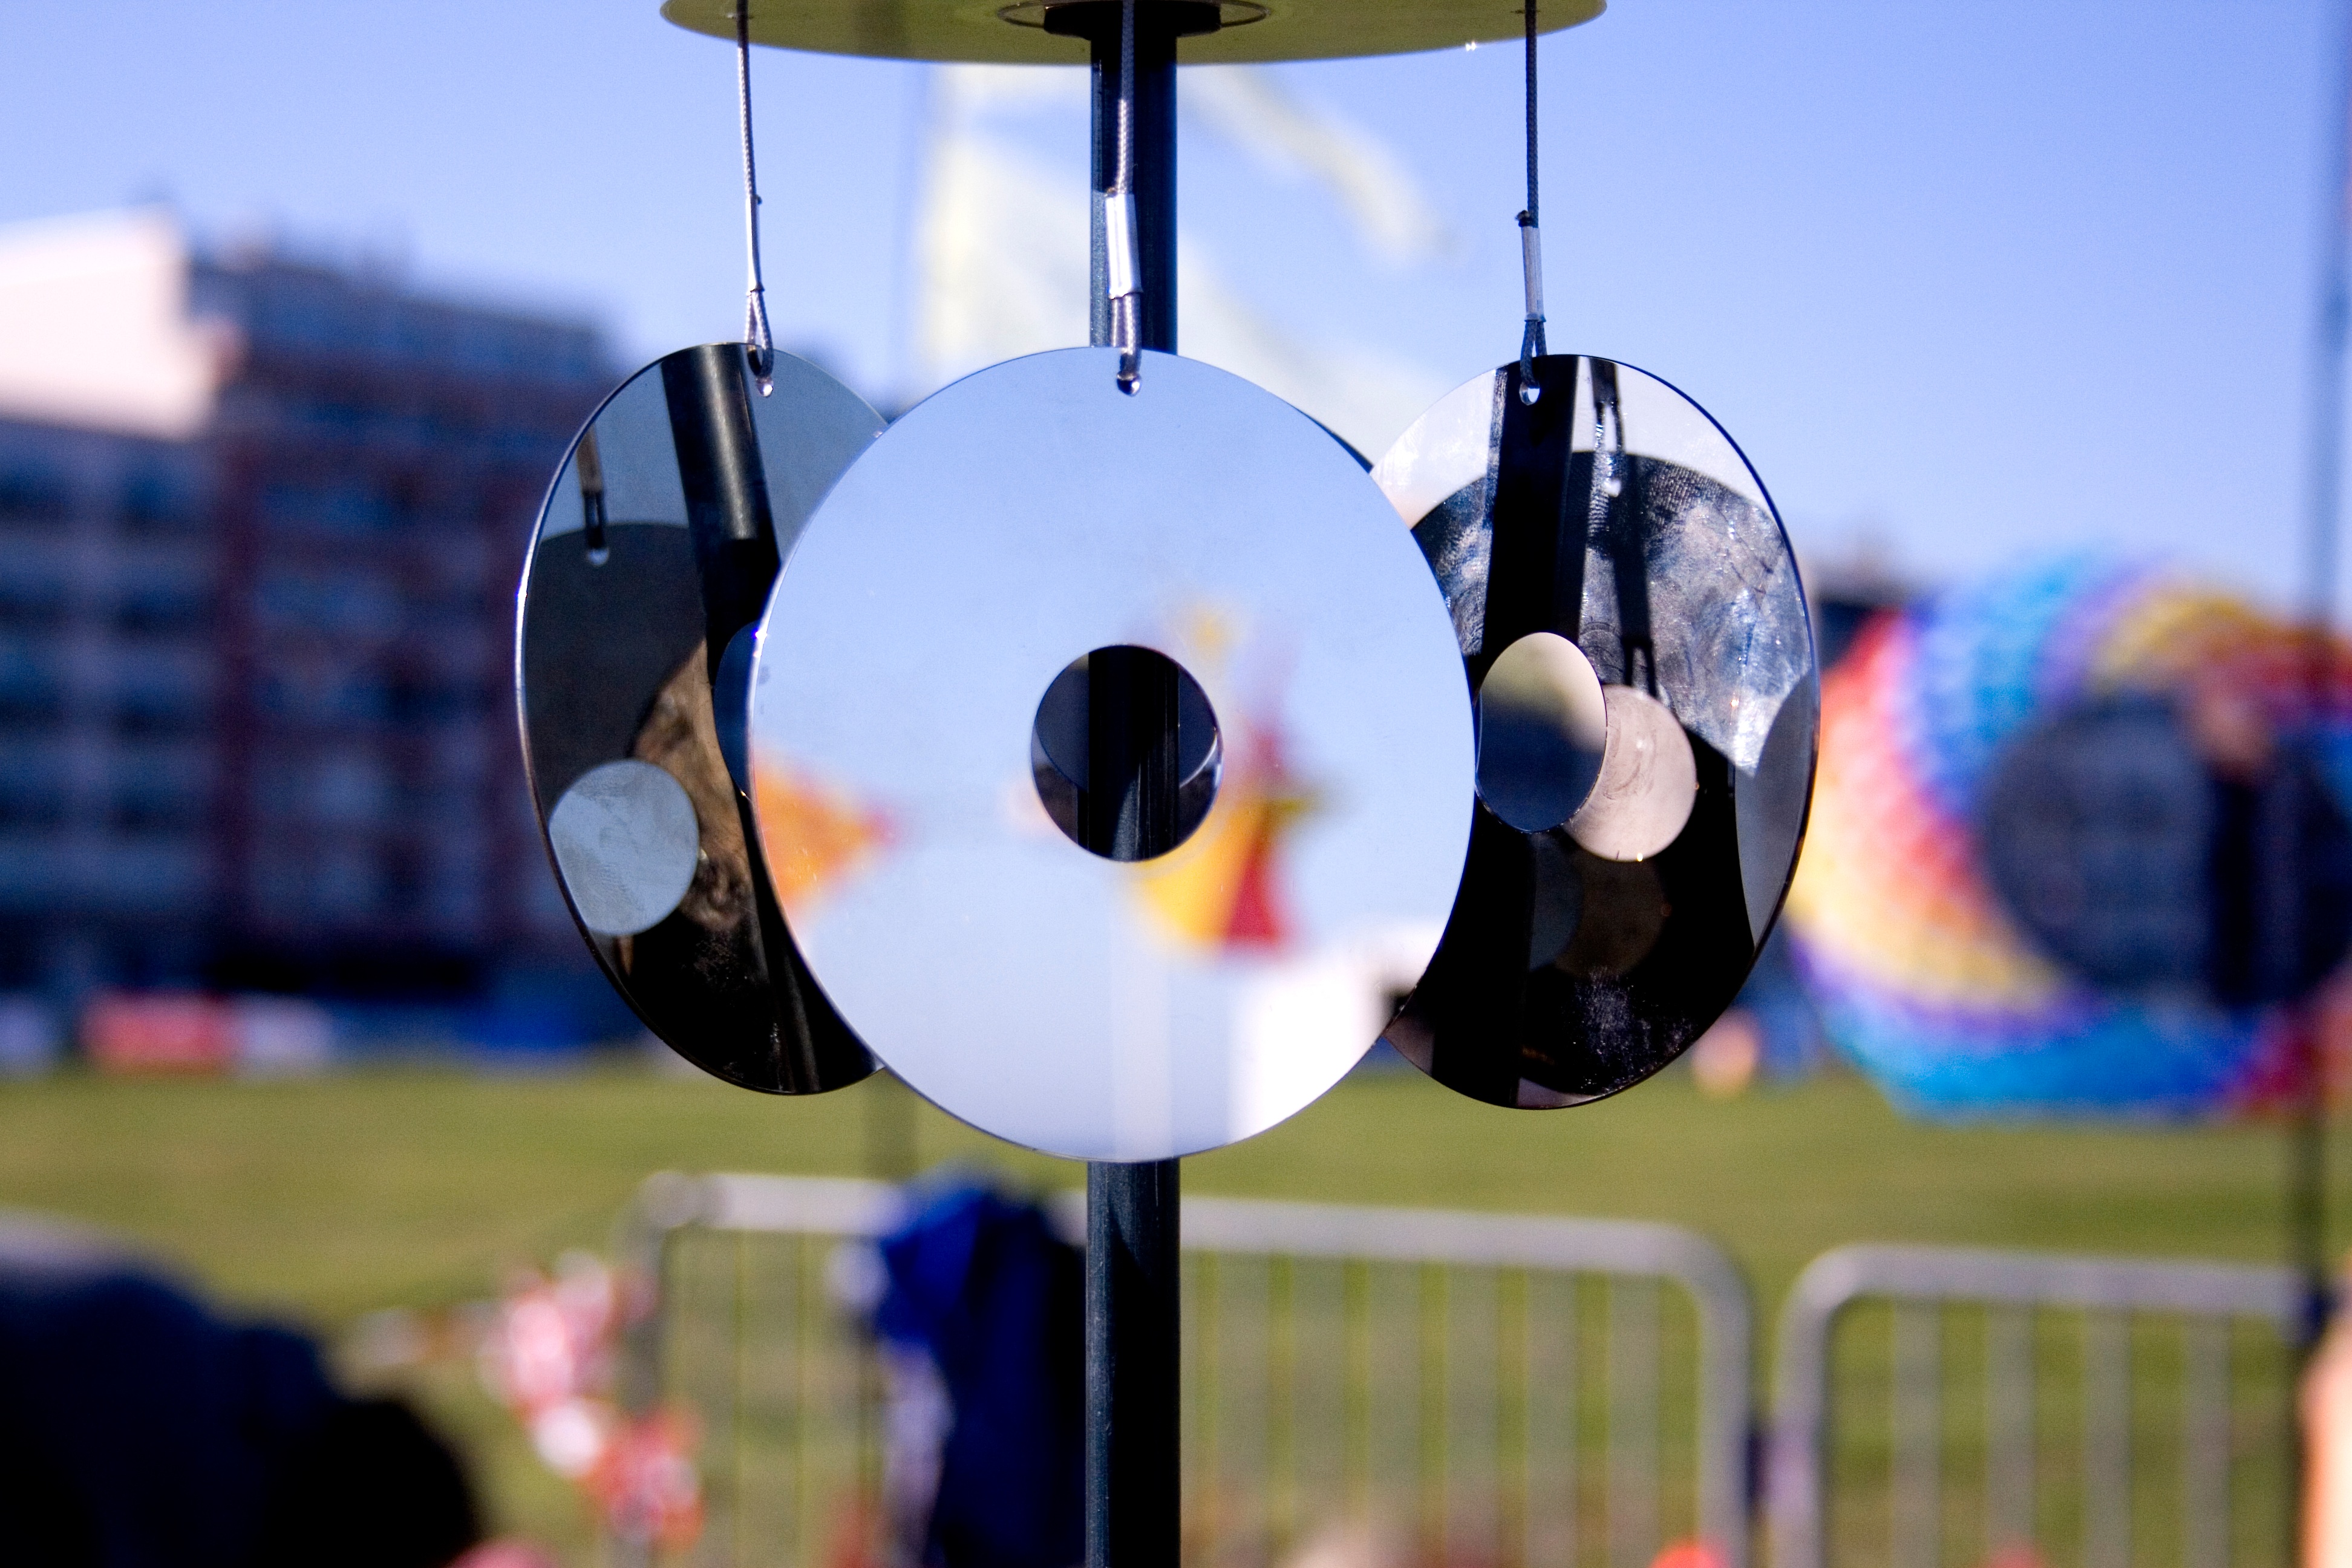
color, blue, lighting